Brookhaven National Laboratory

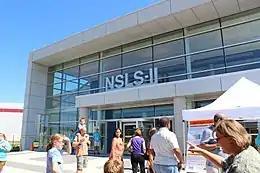
Exterior of National Synchrotron Light Source II facility in 2012, during a Brookhaven National Laboratory "Summer Sundays" public tour.

In 1952 Brookhaven began using its first particle accelerator, the Cosmotron. At the time the Cosmotron was the world's highest energy accelerator, being the first to impart more than 1 GeV of energy to a particle. The Cosmotron was retired in 1966, after it was superseded in 1960 by the new Alternating Gradient Synchrotron (AGS). The AGS was used in research that resulted in three Nobel Prizes, including the discovery of the muon neutrino, the charm quark, and CP violation.